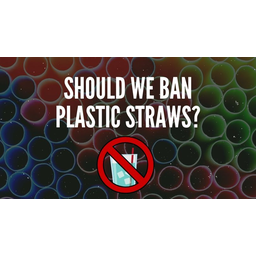
Label: plastic